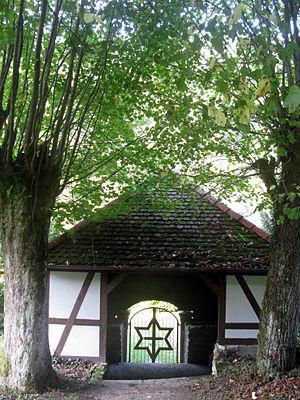
Le cimetière juif de Sulzburg est un cimetière juif situé à Sulzburg dans le Land de Bade-Wurtemberg, en Allemagne. Il est protégé au titre des monuments historiques.